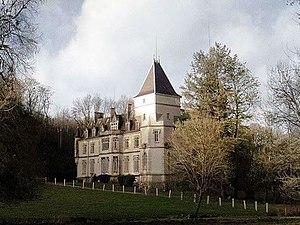
Domecy-sur-le-Vault est une commune française située dans le département de l'Yonne en région Bourgogne-Franche-Comté.